Presidency of Hafez al-Assad

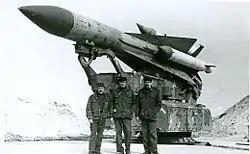
Soviet military instructors in Syria. Behind them stands an S-200 air defense system.

In the mid-1990s, Syria entered another economic crisis due to a recession. In the late 1990s, Syria's economic growth was around 1.5%, which was insufficient as the population growth was between 3% and 3.5%, causing the GDP per capita to be negative. Another symptom of the crisis was statism in foreign trade. Syria's economic crisis occurred at a time of recession in world markets. A drop in the price of oil in 1998 caused a major blow to Syria's economy, but when the oil price rose in 1999, the Syrian economy experienced a partial recovery. In 1999, one of the worst droughts in a century caused further economic woes. It caused a drop of 25%–30% in crop yields compared with 1997 and 1998. Assad's government implemented emergency measures that included loans and compensation to farmers and distribution of fodder free charge in order to save sheep and cattle. However, those steps were limited and had no measurable effect on the economy.